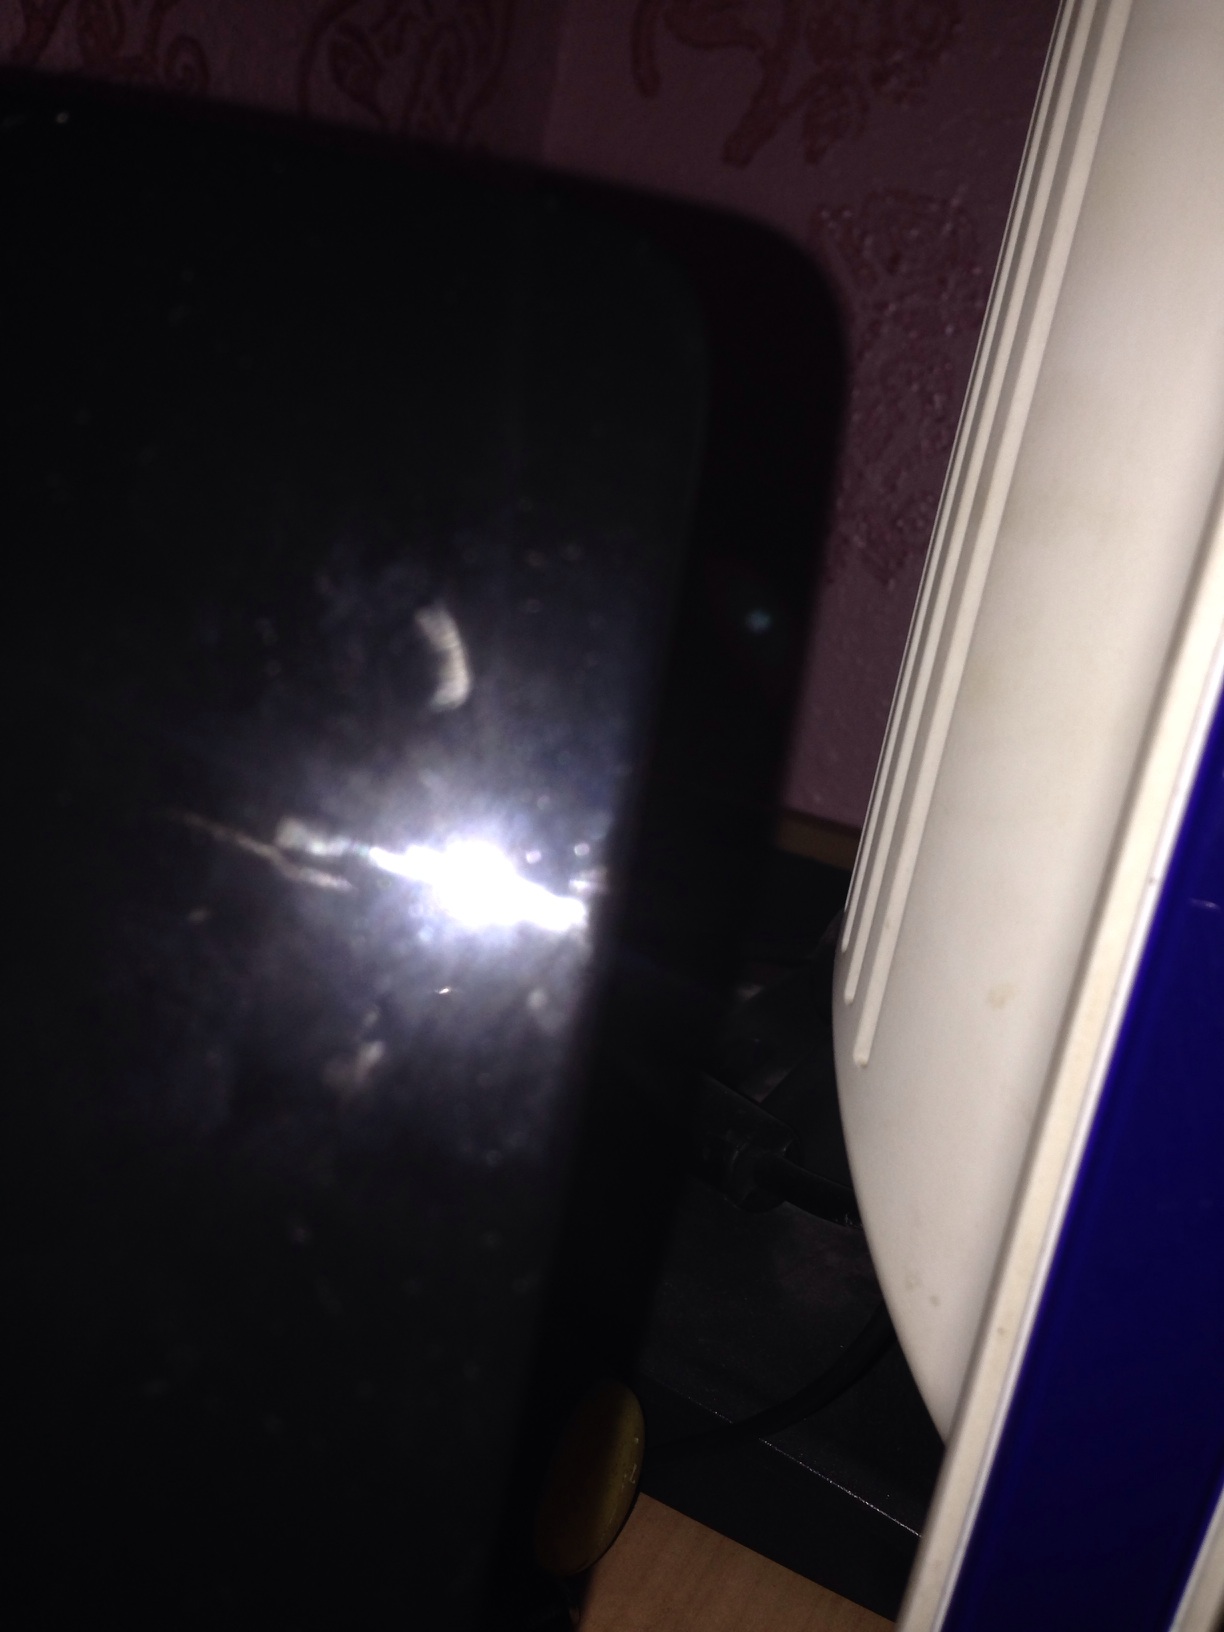Question: What's this?
Answer: unanswerable